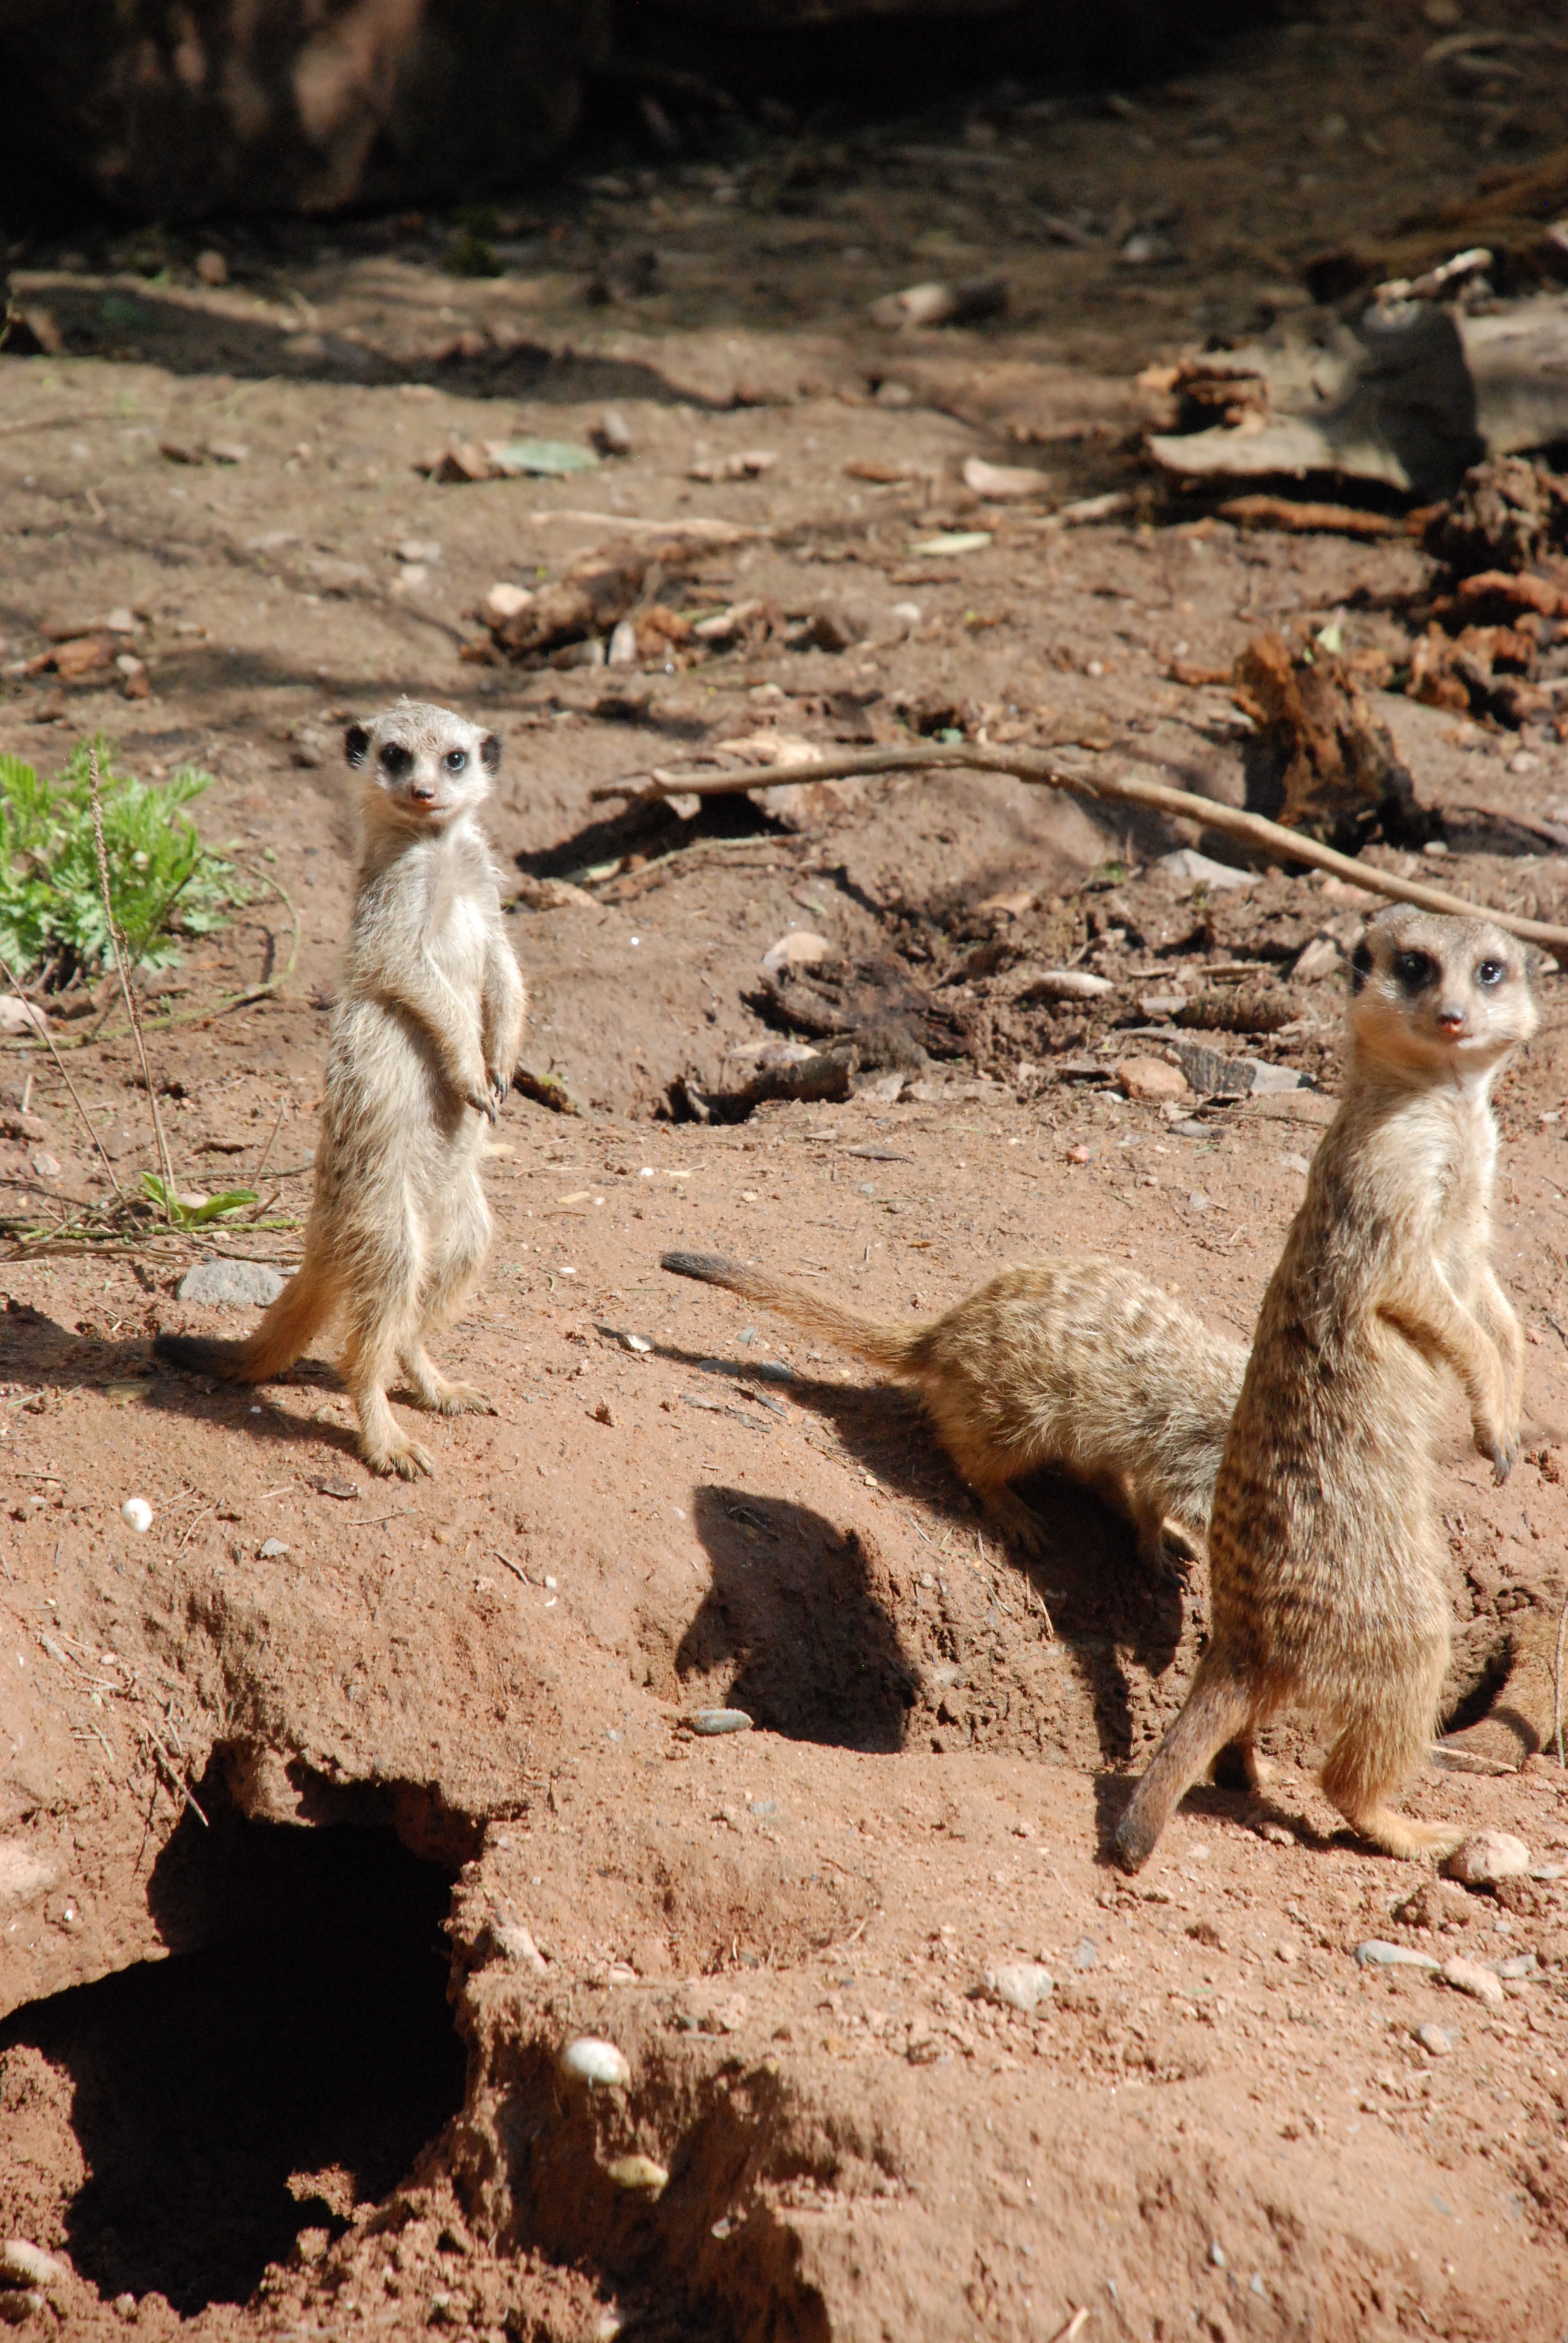
nature, sand, desert, animal, wildlife, zoo, mammal, lonely, fauna, sit, vertebrate, meerkat, curious, mongoose, tiergarten, prairie dog